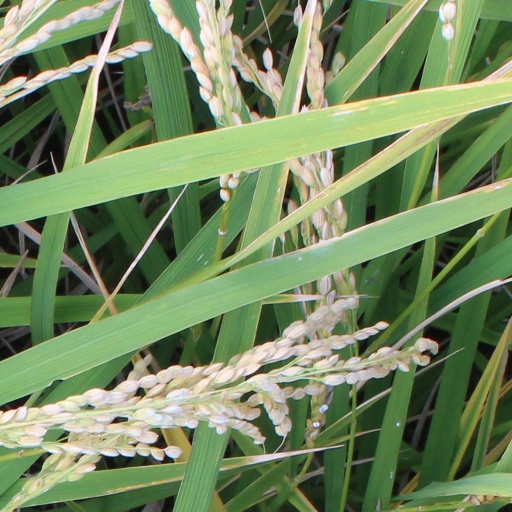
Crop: rice